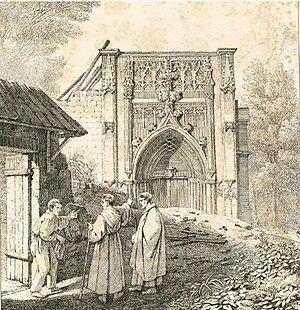
Pierre Lacour, Voyage en Italie 1824-1825, page 71 ː Ruines de l'abbaye d'Hautecombe.